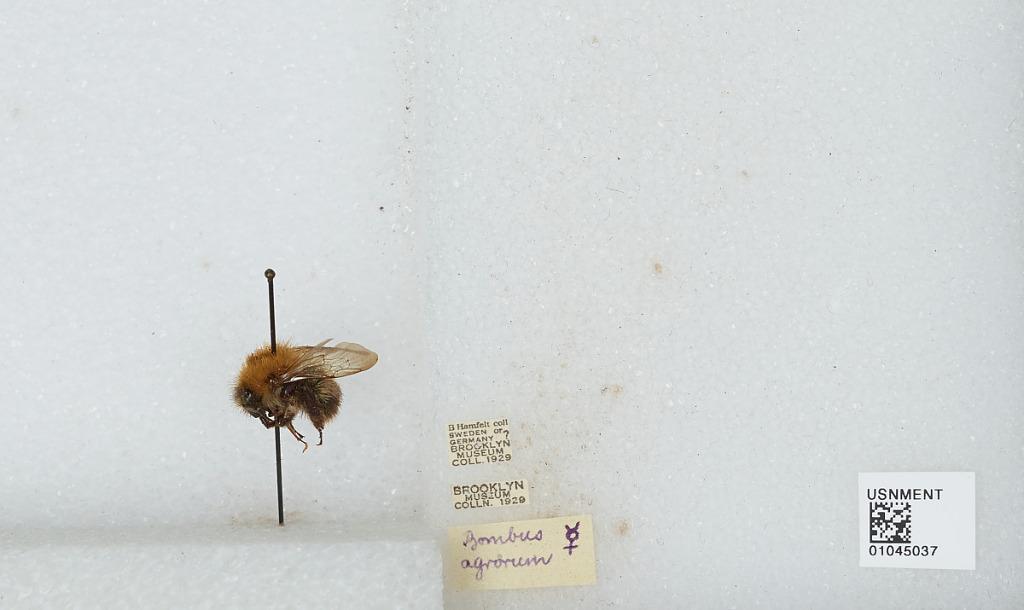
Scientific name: Bombus sp.
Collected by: B. Hamfelt
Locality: Sweden or Germany